Diary of a Shinjuku Thief

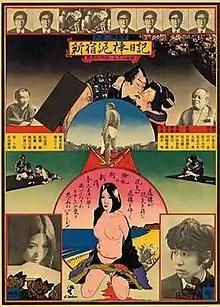
Theatrical release poster

is a 1969 Japanese New Wave film co-written and directed by Nagisa Ōshima.